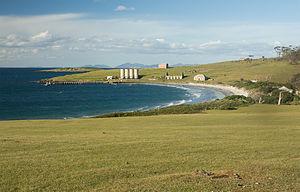
Le parc national de Maria Island est un parc national australien, en Tasmanie, à 60 km à vol d'oiseau au nord-ouest de Hobart mais à 90 km par la route jusqu'à Triabunna où se trouve un ferry. Le parc est très apprécié des visiteurs soit pour une randonnée d'une journée soit pour un séjour plus prolongé.